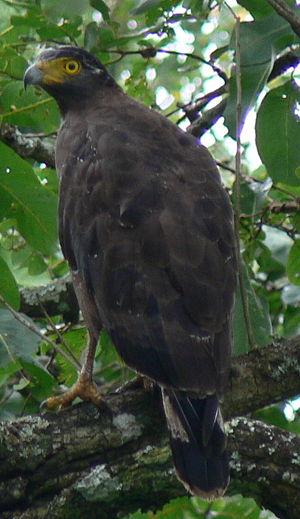
Spilornis est un genre d'oiseaux de la famille des Accipitridae.